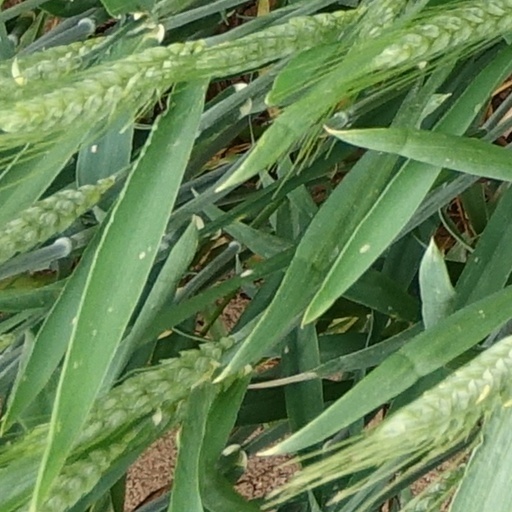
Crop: wheat